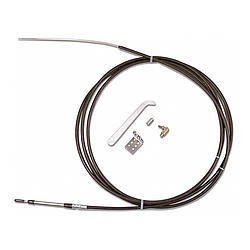
Chute Release Cable Kit 15' Standard Black HD
Drag Parachute Release Cable - 15 ft Long - Bracket / Hardware / Handle Included - Kit
Brand: STROUD SAFETY
Category: Sporting Goods > Outdoor Recreation > Hang Gliding & Skydiving > Parachutes